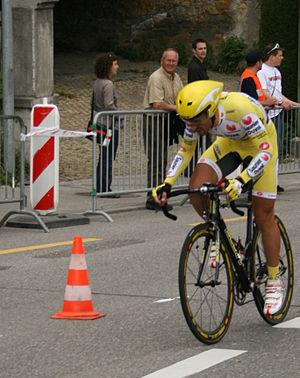
Guido Trentin est un coureur cycliste italien.